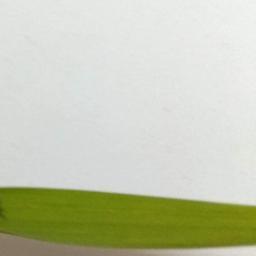
Label: Rice___Healthy